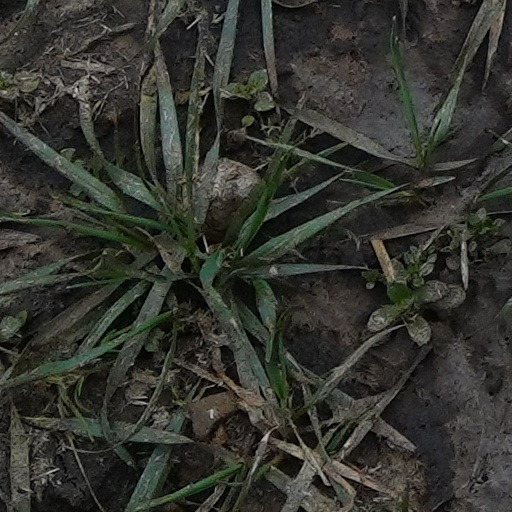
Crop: wheat